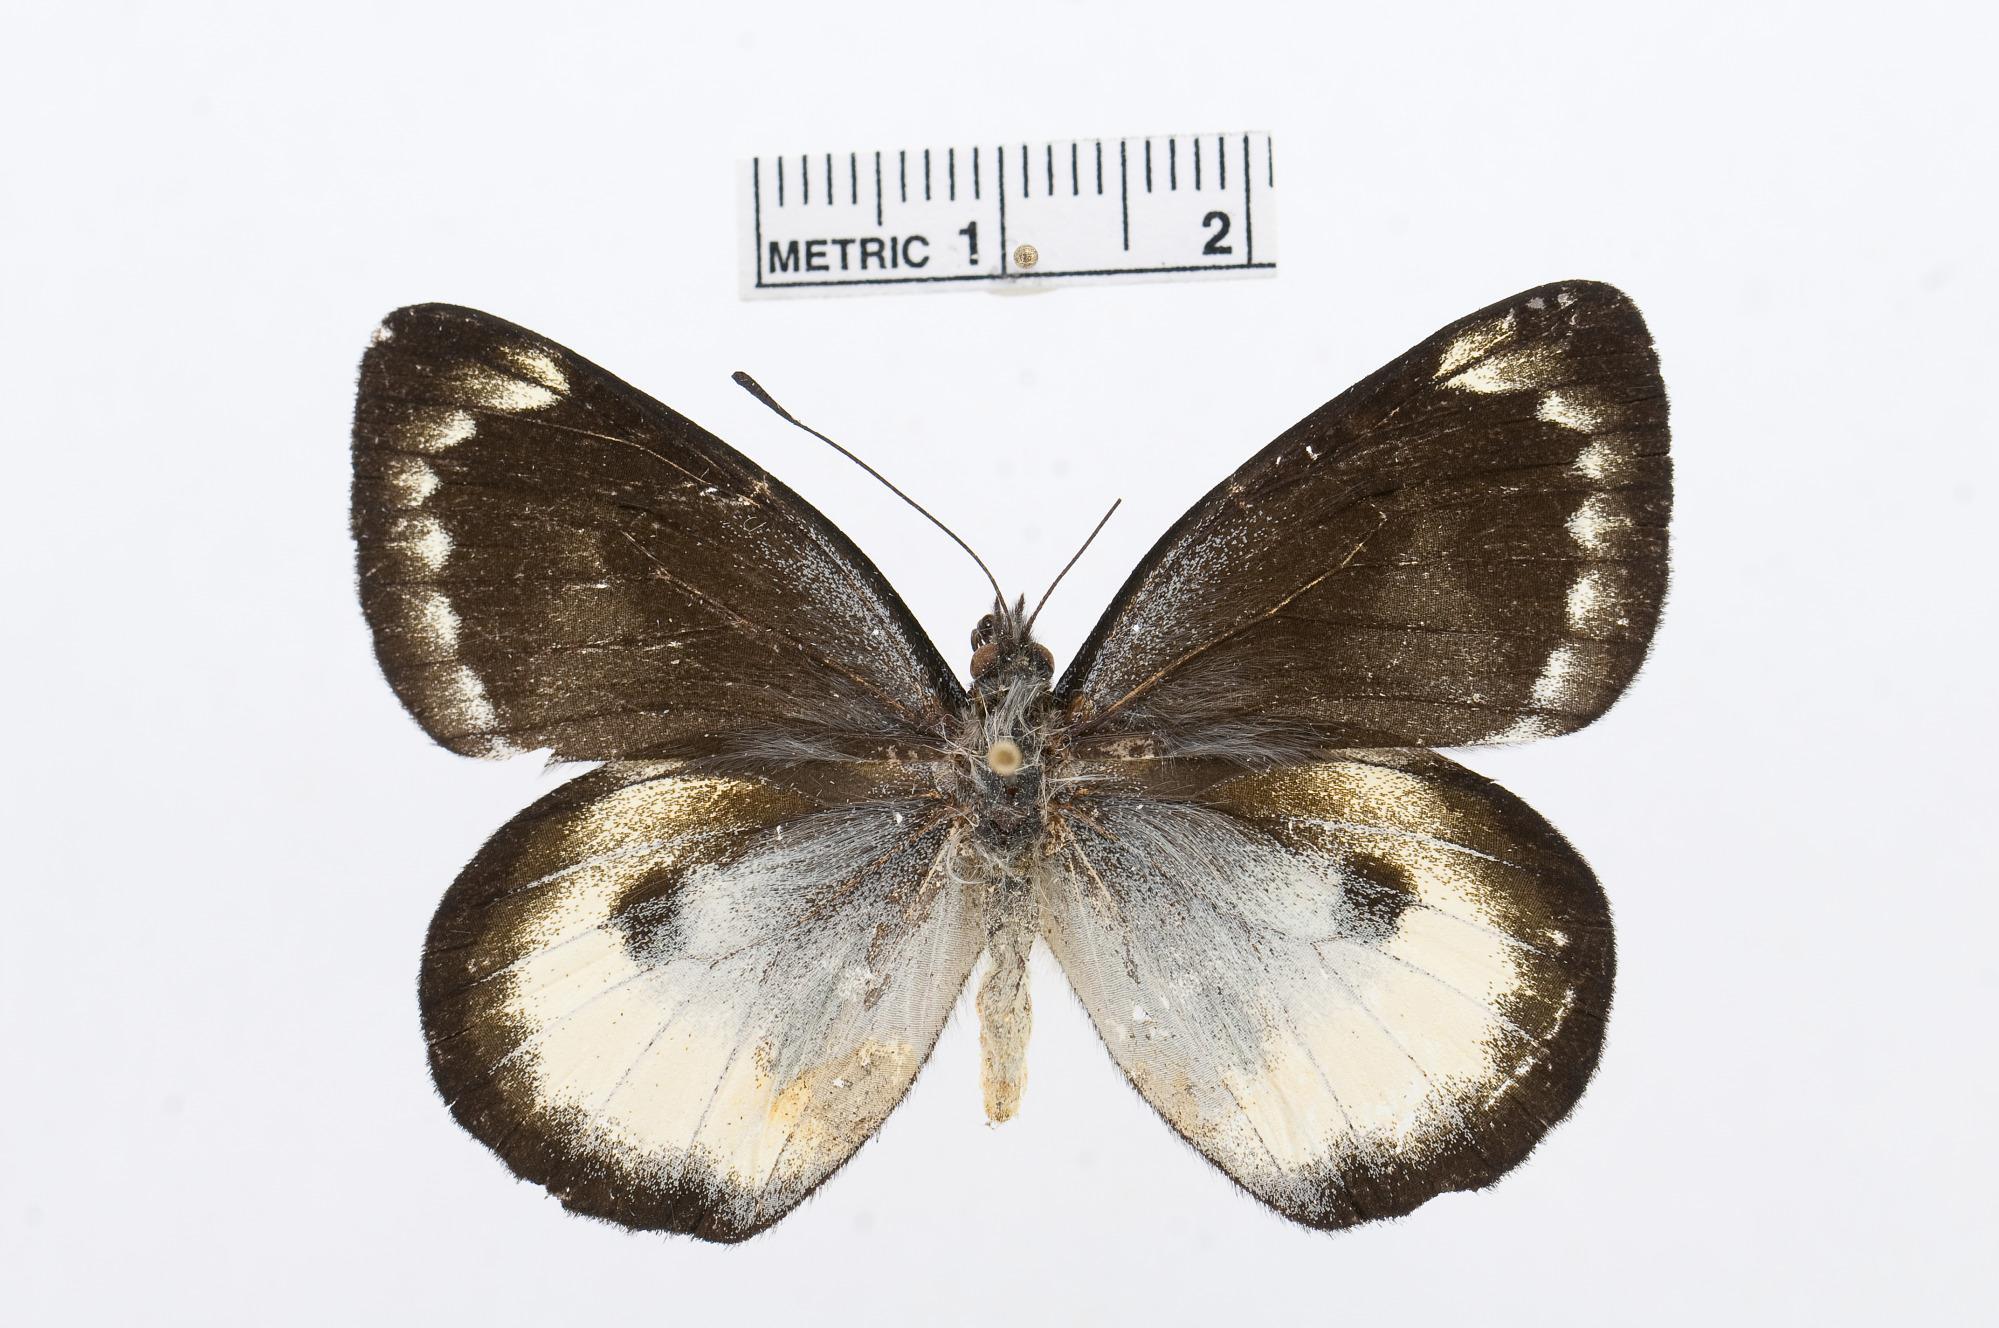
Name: Delias elongatus
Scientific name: Delias elongatus
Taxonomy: Animalia, Arthropoda, Hexapoda, Insecta, Lepidoptera, Pieridae, Pierinae